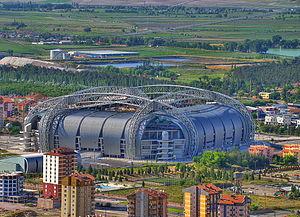
Kayserispor Kulübü fondé en 1966 est un club turc de football évoluant en première division turque et basé à Kayseri.
La Coupe du monde de football des moins de 20 ans 2013 est la dix-neuvième édition de la Coupe du monde de football des moins de 20 ans et réunit 24 équipes en Turquie du 21 juin au 13 juillet 2013.
Kayseri est une ville de Turquie, préfecture de la province du même nom, située dans la région de Cappadoce au pied du mont Erciyes. La ville se situe à 320 km de la capitale Ankara et 770 km d'Istanbul. Elle était anciennement connue sous le nom de Césarée de Cappadoce ou Mazaca. La population de l'agglomération urbaine s'élève à 964 188 habitants en 2009.